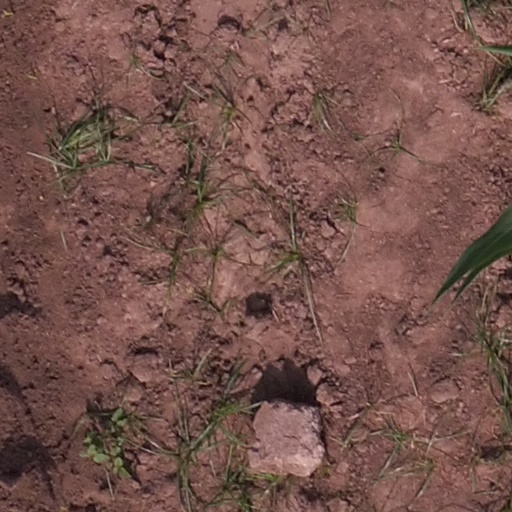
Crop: maize; corn